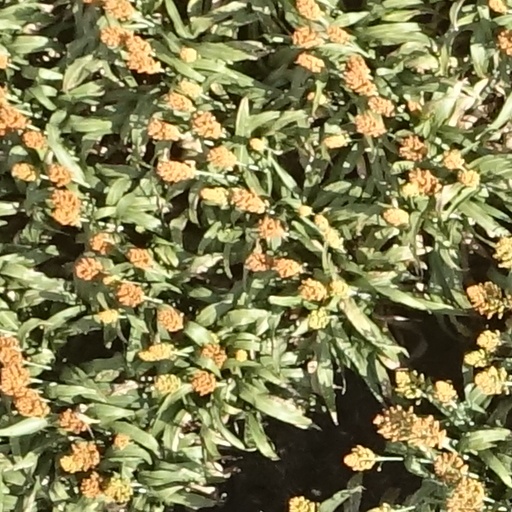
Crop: sorghum